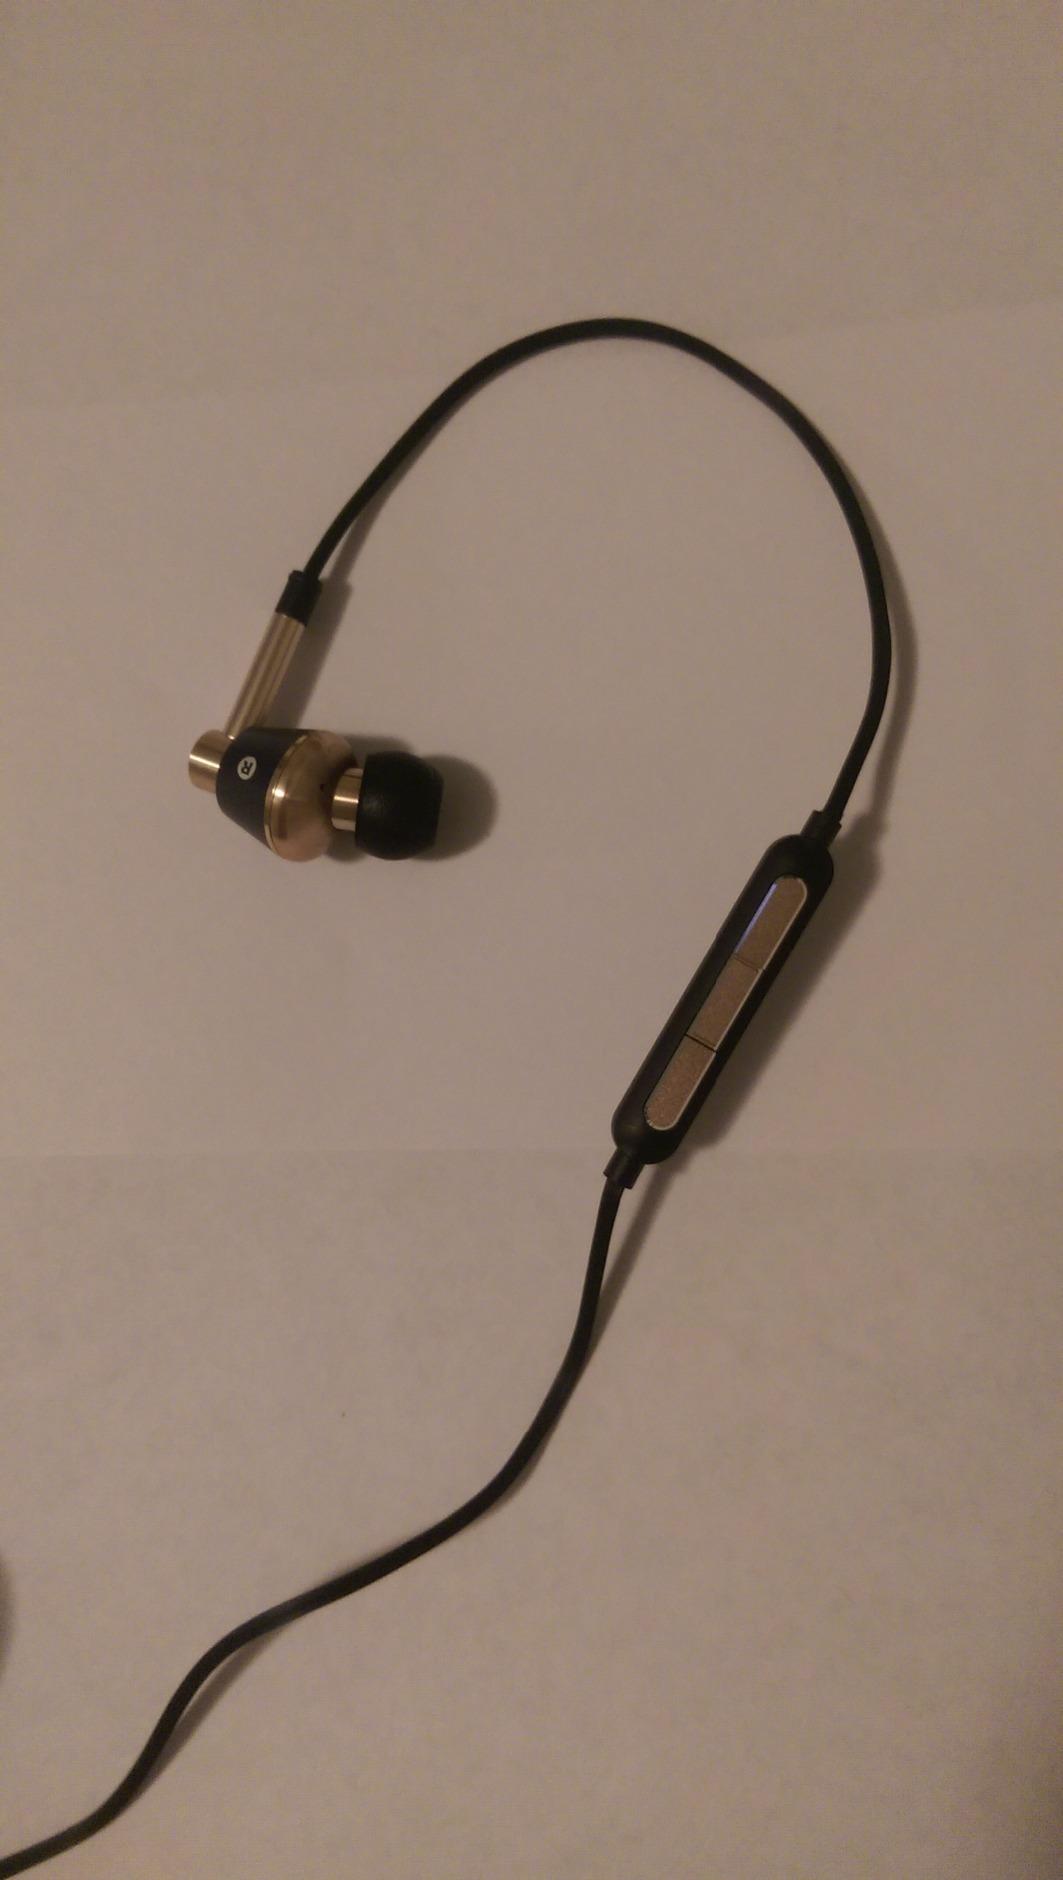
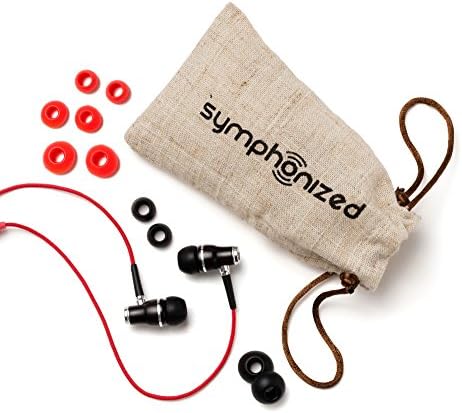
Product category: headphones
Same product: no